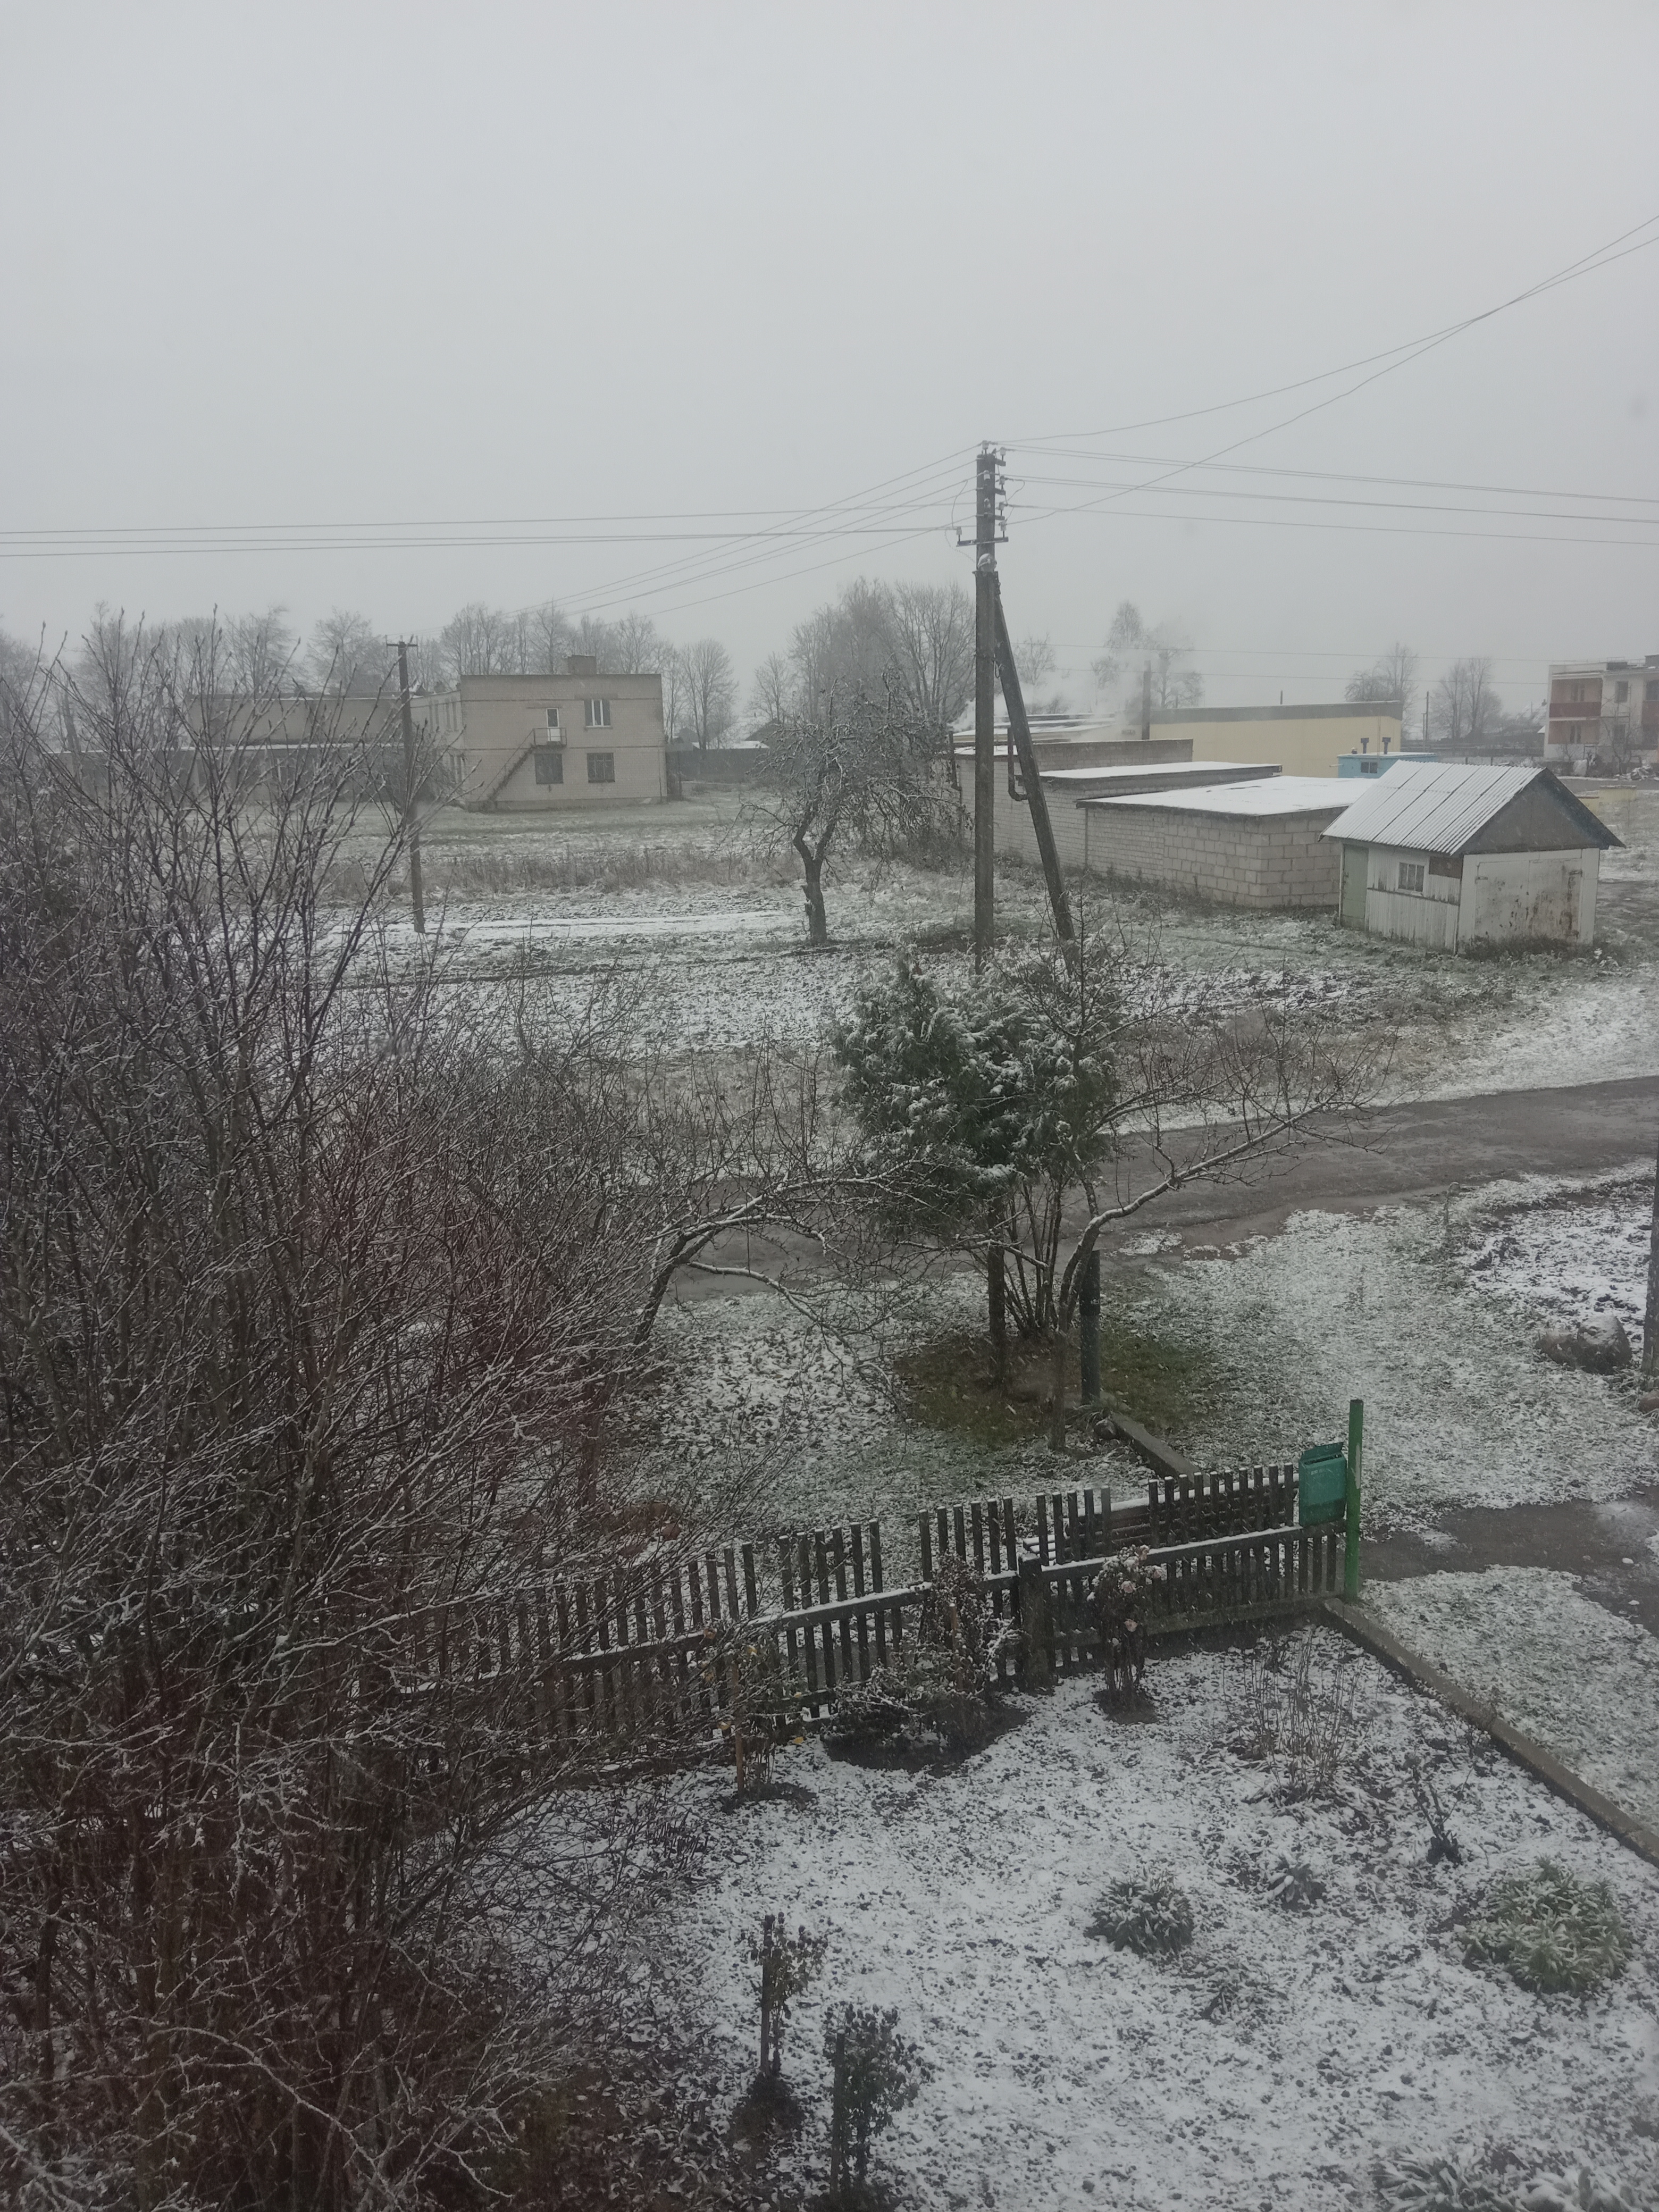
natural, atmospheric phenomenon, sky, tree, land lot, winter, rural area, plant, overhead power line, road